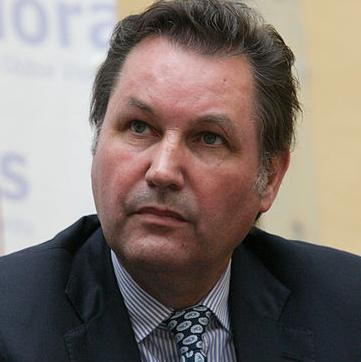
Age: 56